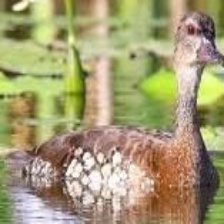
Species: SPOTTED WHISTLING DUCK
Scientific name: DENDROCYGNA GUTTATA
ImageNet parent category: drake